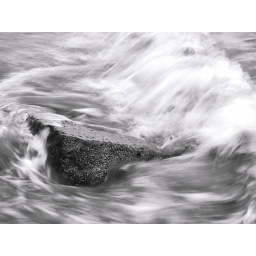
Waves crash around a rock embedded in the sandy beach in Beverly, MA.